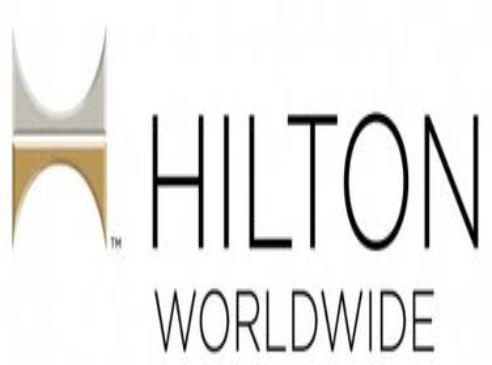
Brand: Hilton Worldwide-1
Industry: Others